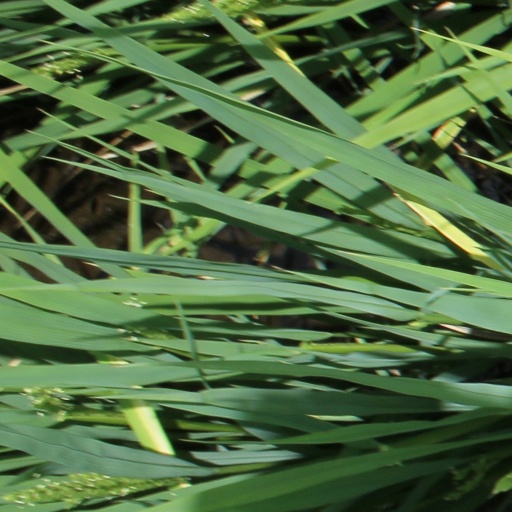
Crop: rice